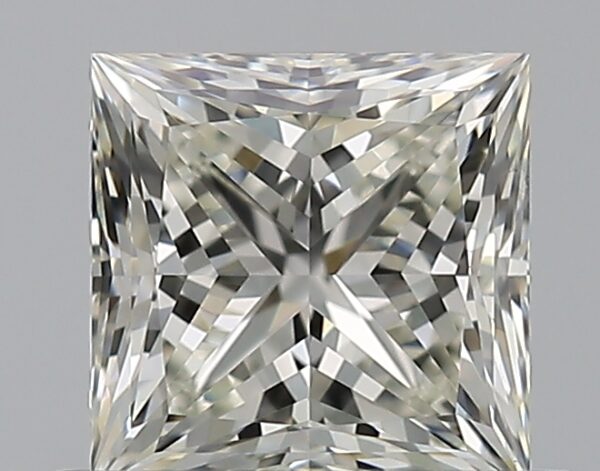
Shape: princess
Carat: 0.7
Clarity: SI2
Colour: J
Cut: EX
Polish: EX
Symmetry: EX
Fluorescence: N
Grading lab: GIA
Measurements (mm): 4.81 x 4.8 x 3.52